Coritiba Foot Ball Club

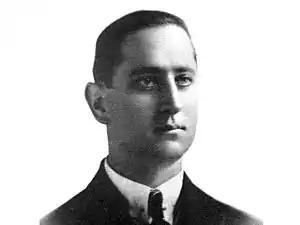
Fritz Essenfelder

In 1909, a group of young men met in the "Clube Ginástico Teuto-Brasileiro Turnverein" (German-Brazilian Gymnastics Club Turnverein – "Turnverein" being the German word for gymnastics club), where the German immigrant community of Curitiba gathered to play a variety of sports. In July of that year, a prominent member of the club, Frederico "Fritz" Essenfelder arrived with a leather ball in hand. He explained to his friends that it was a football and he explained the rules of this new game. Fritz and his friends within the club started organizing matches in the field of the Quartel da Força Pública (Public Force Headquarters).